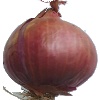
Label: Onion Red 1